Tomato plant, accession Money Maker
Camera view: horizontal (90 deg, fisheye); turntable rotation: 330 degrees
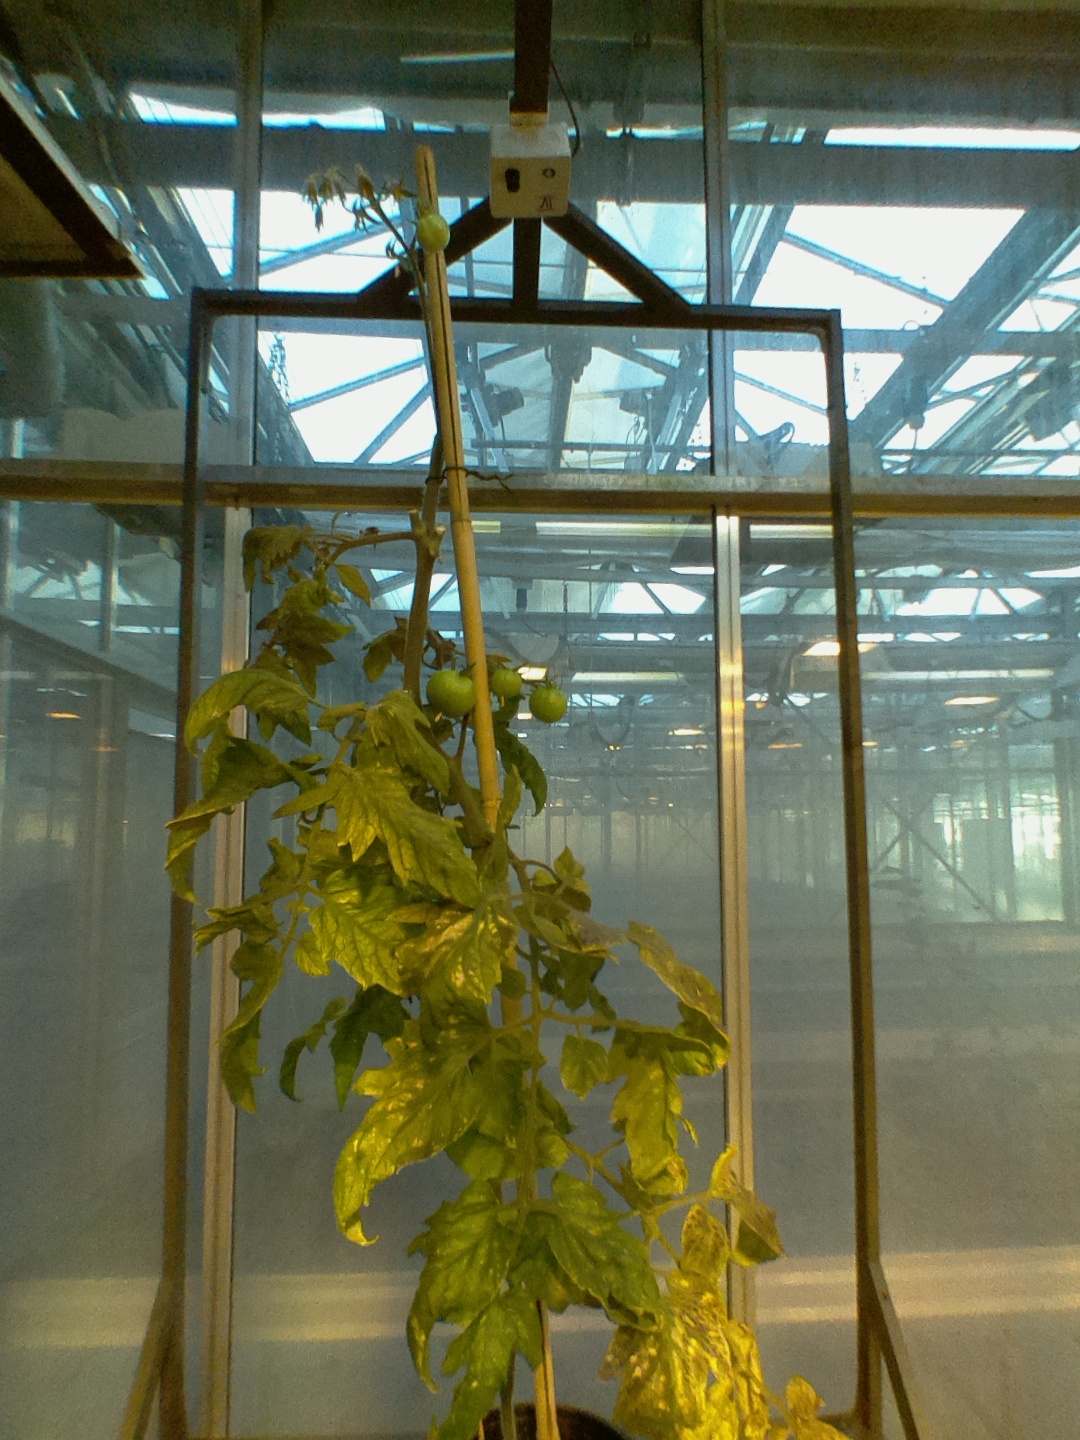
BBCH growth stage 76: 60%-70% of final fruit size